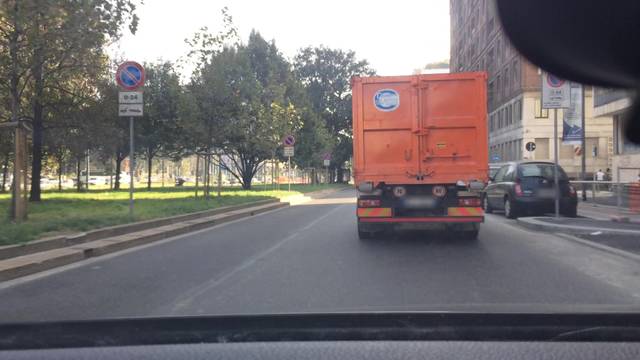
Region: Italy
Coordinates: 45.479, 9.195